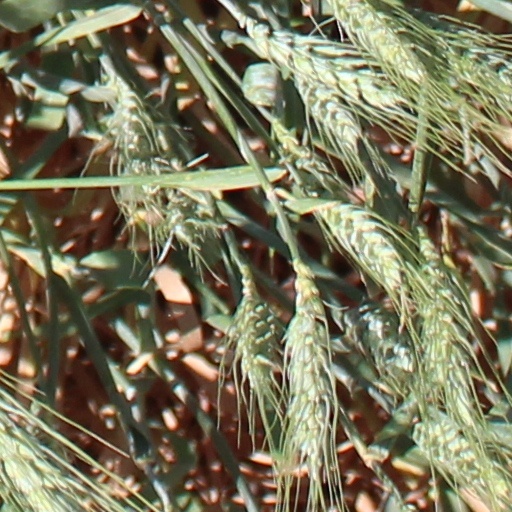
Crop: wheat